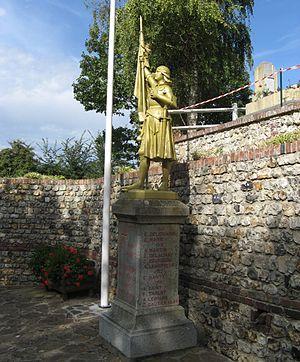
Monument aux morts surmontée d'une statue en fonte de Jeanne d'Arc (1897), sculpteur Adolphe Roberton (Français,
Pennedepie est une commune française située dans le département du Calvados en région Normandie, peuplée de 290 habitants.
Jeanne d'Arc est une statue d'Adolphe Roberton, dont de nombreux exemplaires sont érigés en France dans l'espace public.